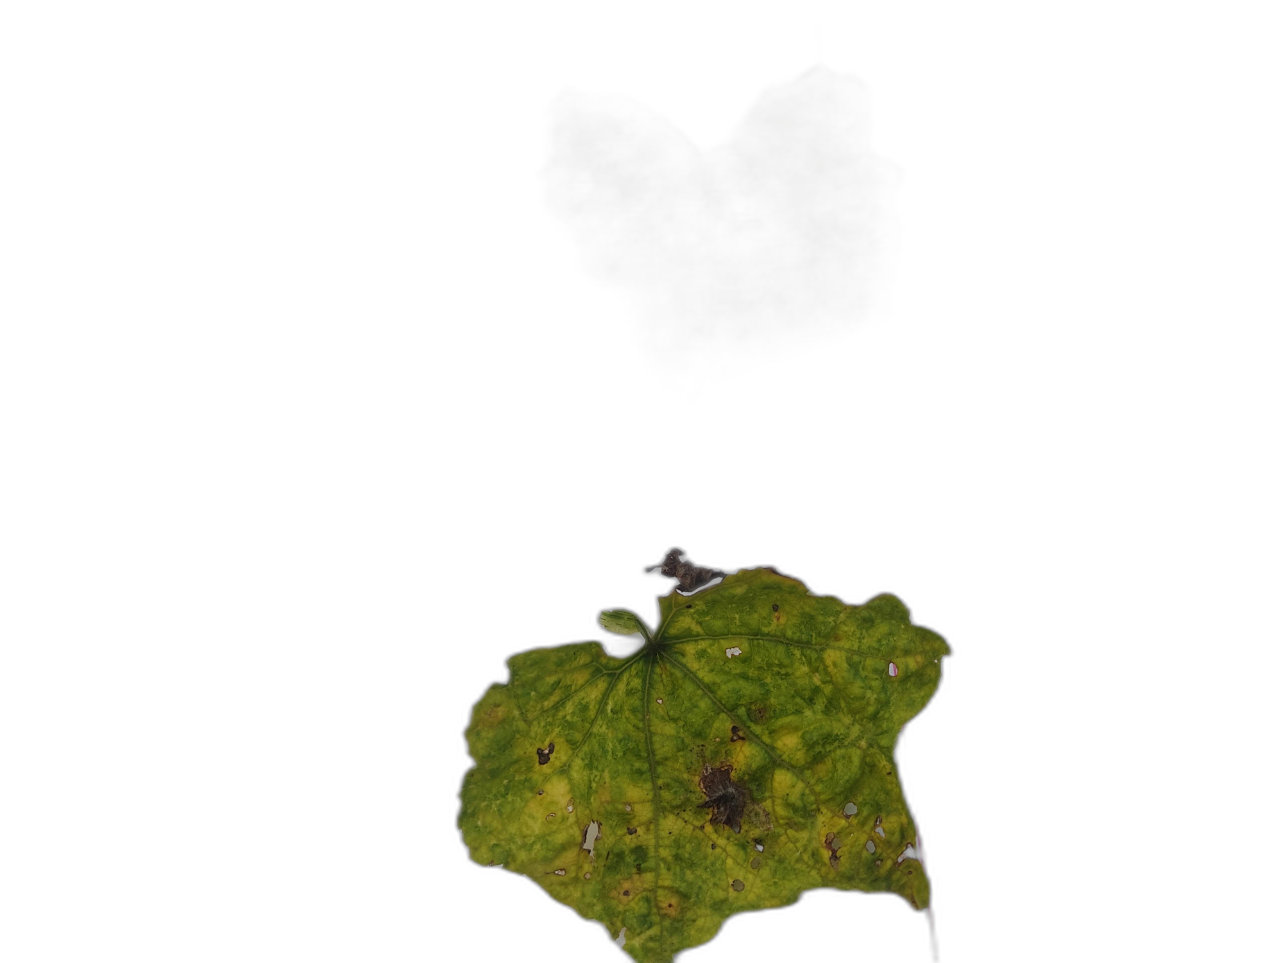
Crop: Zucchini
Label: Angular_Leaf_Spot